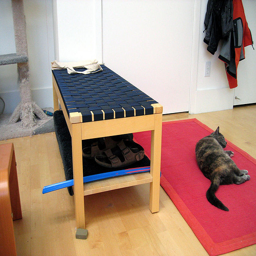
Cat lying on small red rug in middle of room.
cat rests on area rug next to coffee table
A cat lays on top of a rug on the floor.
A room with a small table and a cat laying on a red rug on wooden floors.
A cat is laying on a mat on the floor.